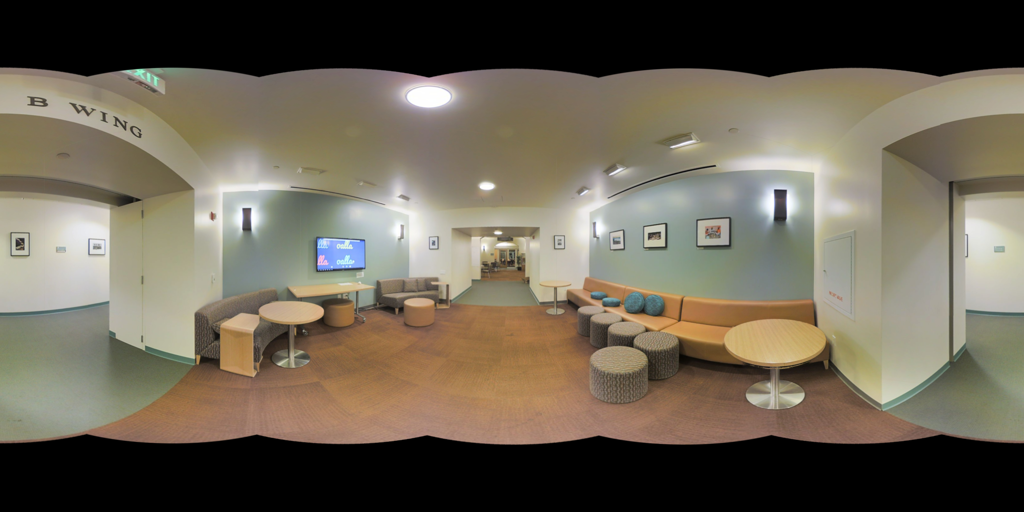
Referred object: TV opposite the sofa

Referred object: the blue wall-mounted television